Interstate 70 in Missouri

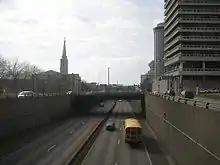
Prior to 2014, I-70 traveled through downtown near the Gateway Arch. Now, this section is signed as I-44.

I-70 had been criticized for cutting off downtown from the Mississippi River waterfront particularly at the Gateway Arch. St. Louis constructed a $90-million (equivalent to $ in ) project to cover the highway (now I-44) by the arch.